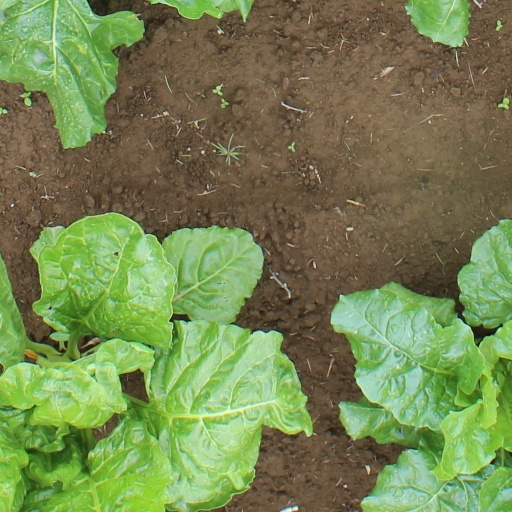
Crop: sugar beet